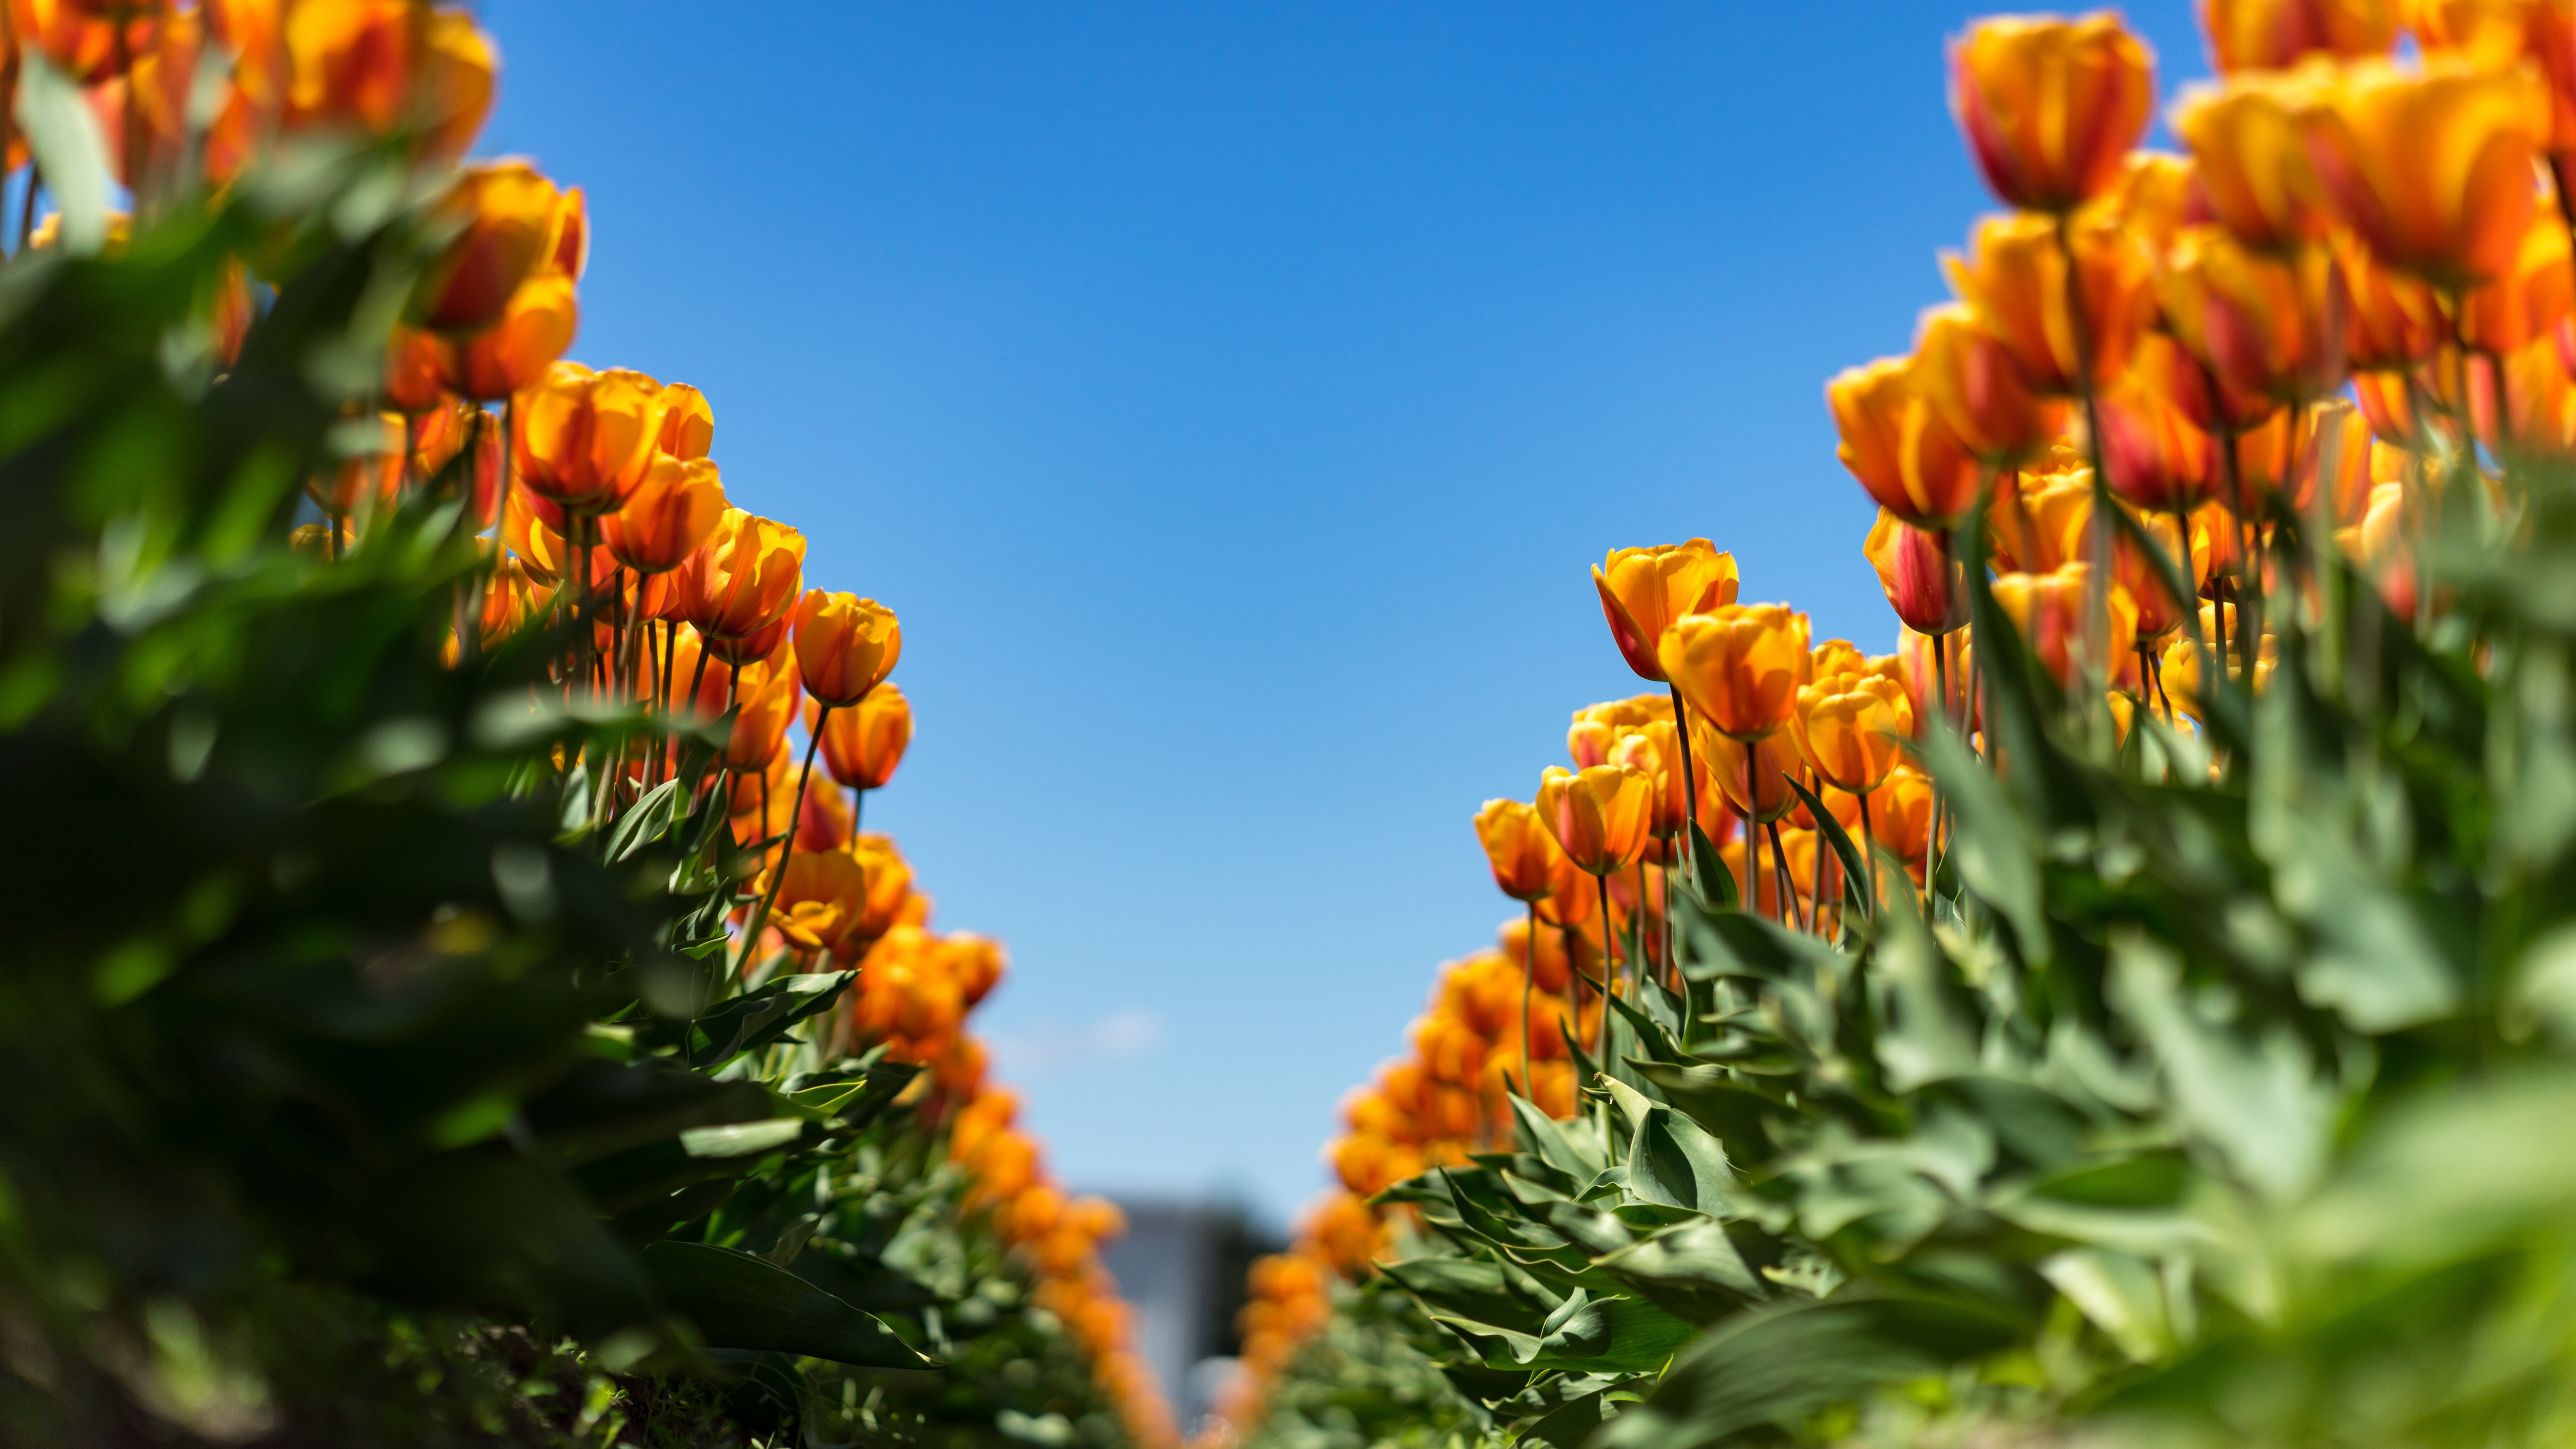
plant, sky, row, flower, tulip, spring, flora, blue sky, wildflower, flowers, cool image, cool photo, flowering plant